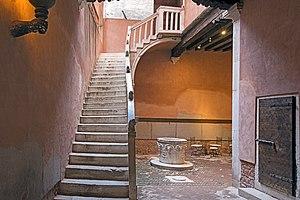
Cet article recense les principaux palais de Venise.